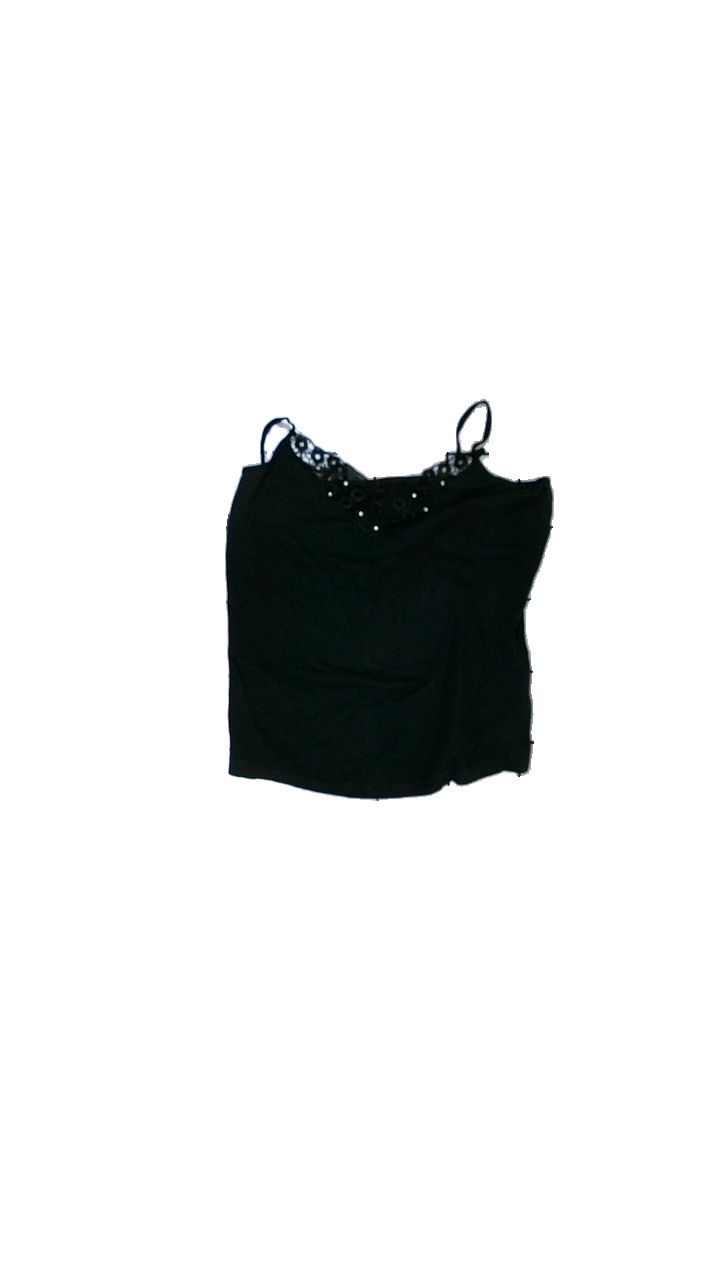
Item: Tank Top (Ladies)
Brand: Missing
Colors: Black
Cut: Regular, C-collar
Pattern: Embroidered
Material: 100% cotton
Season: All
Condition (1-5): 3
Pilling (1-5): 2
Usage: Export
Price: <50